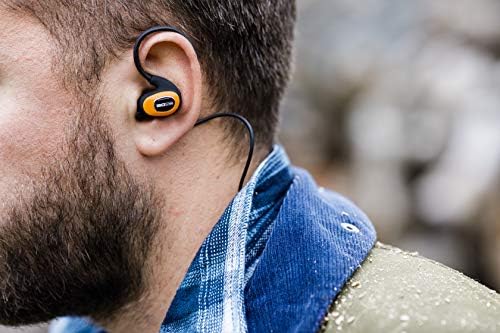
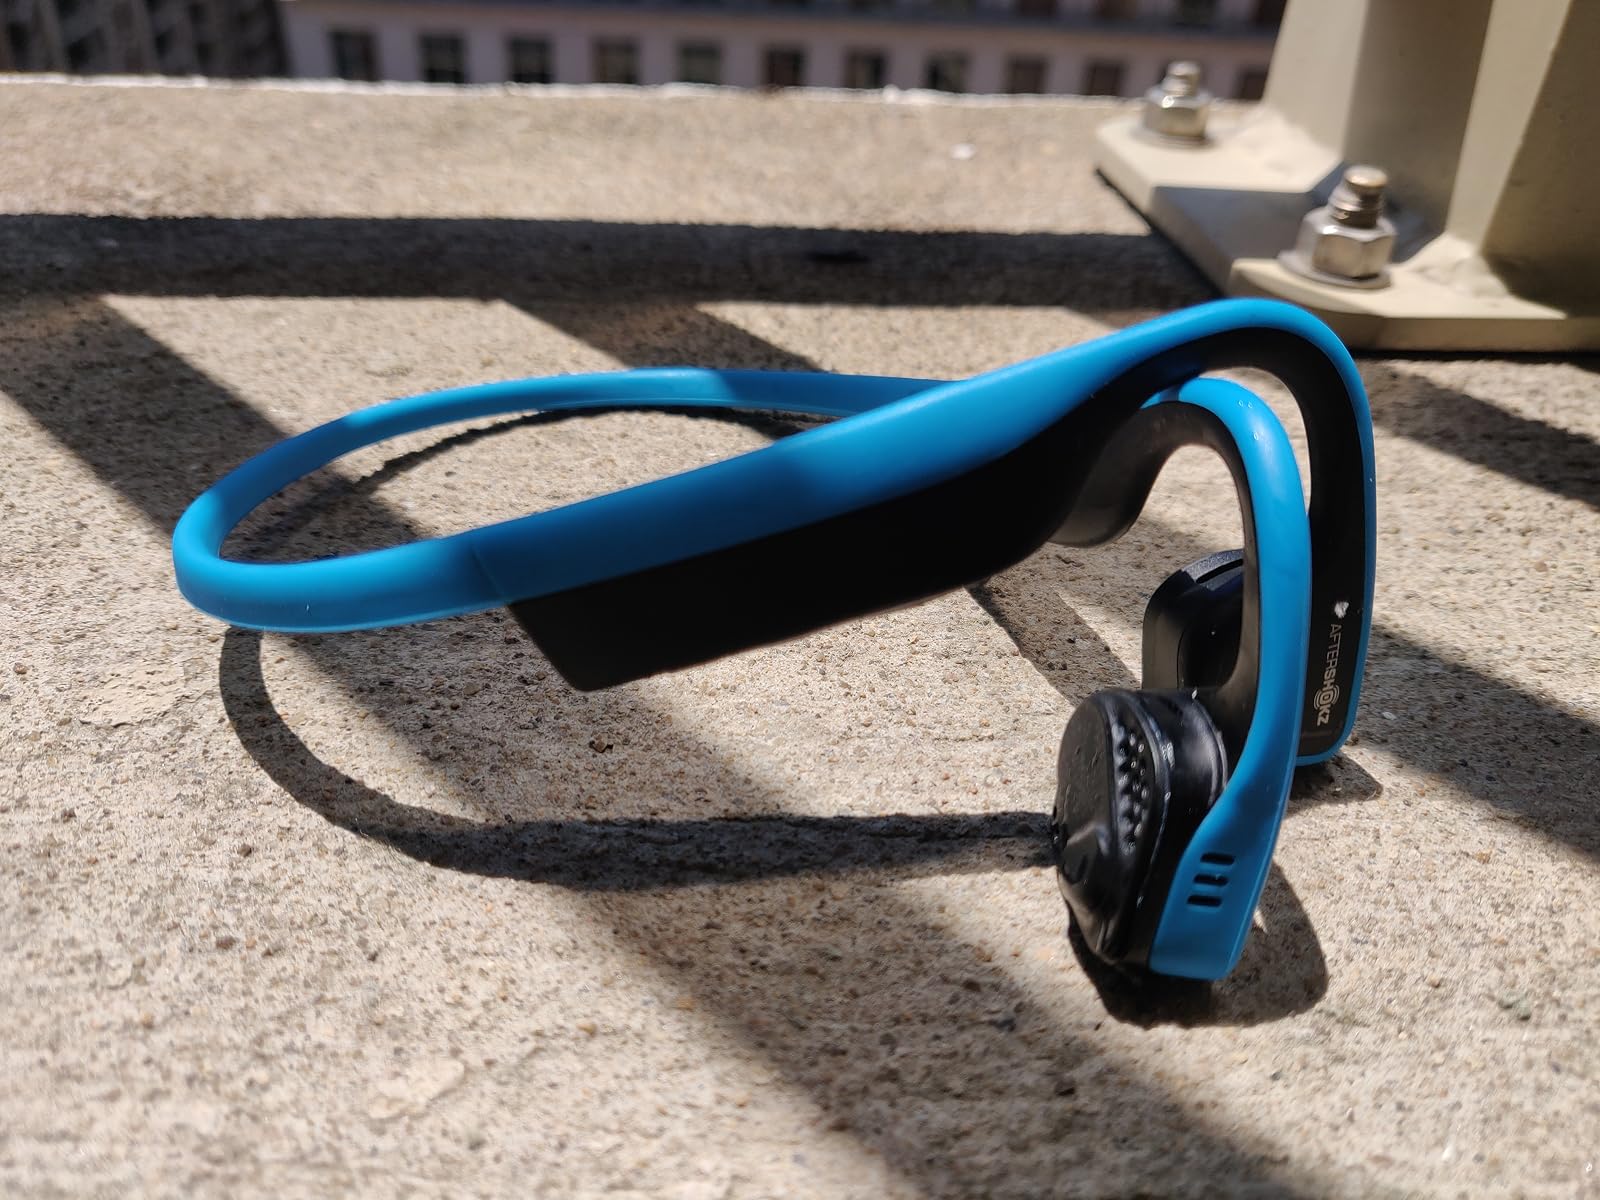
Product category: headphones
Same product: no